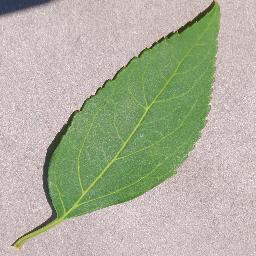
Label: Cherry___healthy